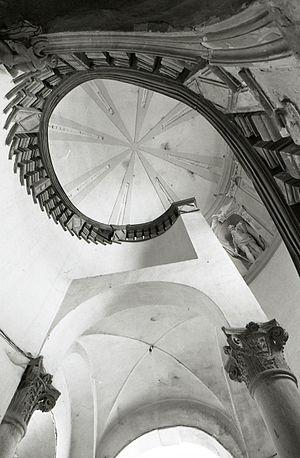
Le palazzo Prosperi-Sacrati est un important édifice situé dans le centre historique de la ville de Ferrare en Émilie-Romagne.